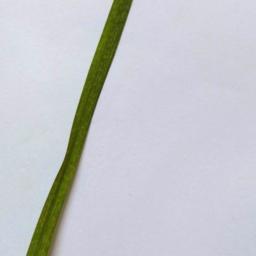
Label: Rice___Healthy